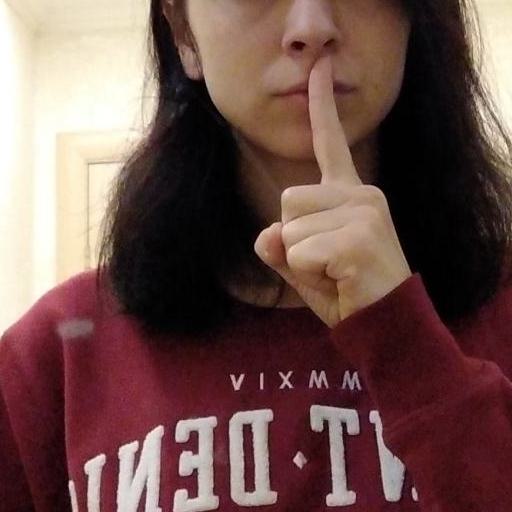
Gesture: mute